Adventures of Superman (TV series)

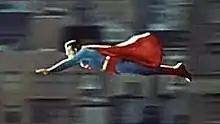
Superman flies above Metropolis

The show's title card imitated the three-dimensional lettering of the comic book covers. There have been disputes about the article "the", since it was spoken by narrators in voice-overs. Some references title the show ""The" Adventures of Superman"; other books, as well as "TV Guide" listings, simply label the show ""Superman"". The onscreen title of the show is "Adventures of Superman".